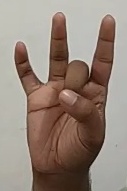
ASL sign: 8